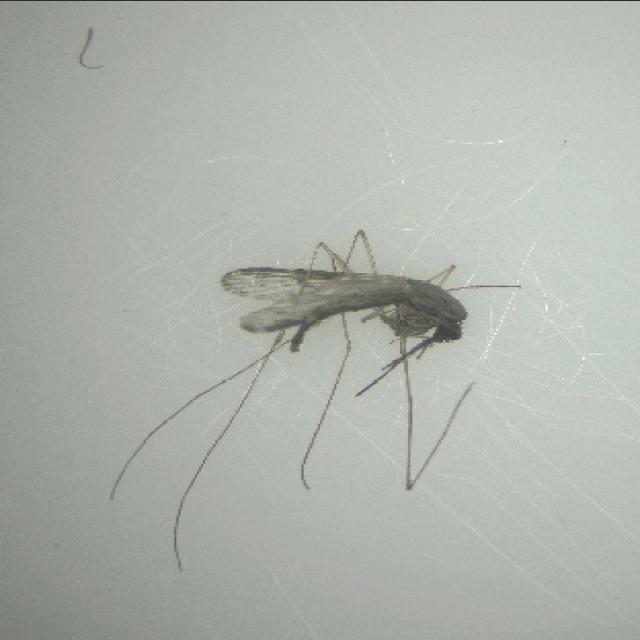
Species: anopheles_sinensis